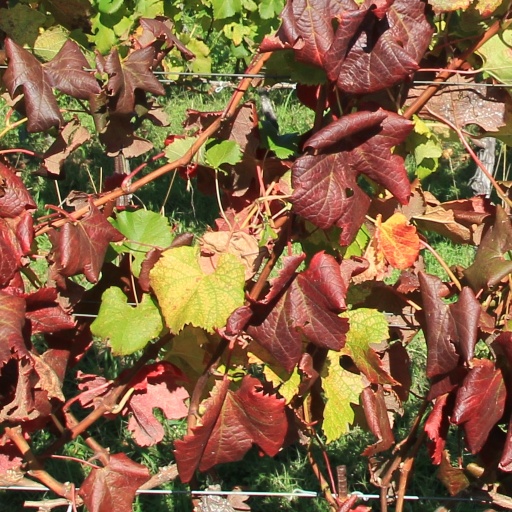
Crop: grape